Black Mirror

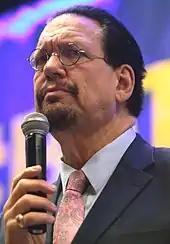
The magician Penn Jillette, who contributed to "Black Museum"

Brooker said that the fourth series of six episodes has more variety than the third. He began writing in July 2016 and continued throughout the 2016 United States presidential election; he told "Digital Spy" that he did not know what demand there would be for "nothing but bleak nihilism" and thus included "more hope" than in previous series. The first episode made was "Arkangel", which was filmed in Canada in November 2016. The Netflix budget allowed them to set and film "Crocodile" in Iceland and make the special effects-intensive episode "Metalhead". Filming concluded in June 2017.